The World Is Mine (manga)

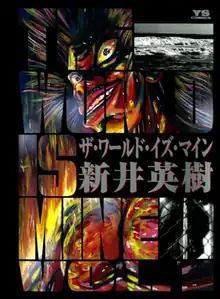
First volume cover

is a Japanese manga series written and illustrated by Hideki Arai. It was serialized in Shogakukan's manga magazine "Weekly Young Sunday" from 1997 to 2001, with its chapters collected in fourteen volumes.